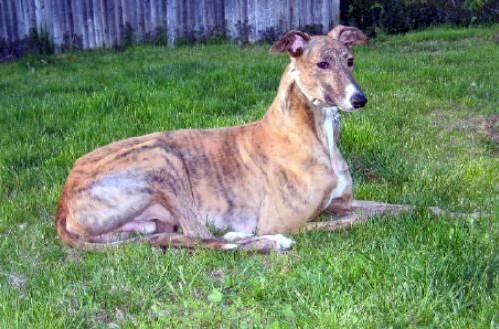
dog